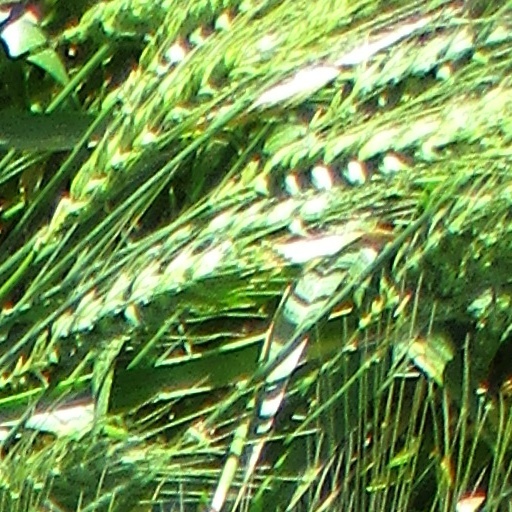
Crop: wheat